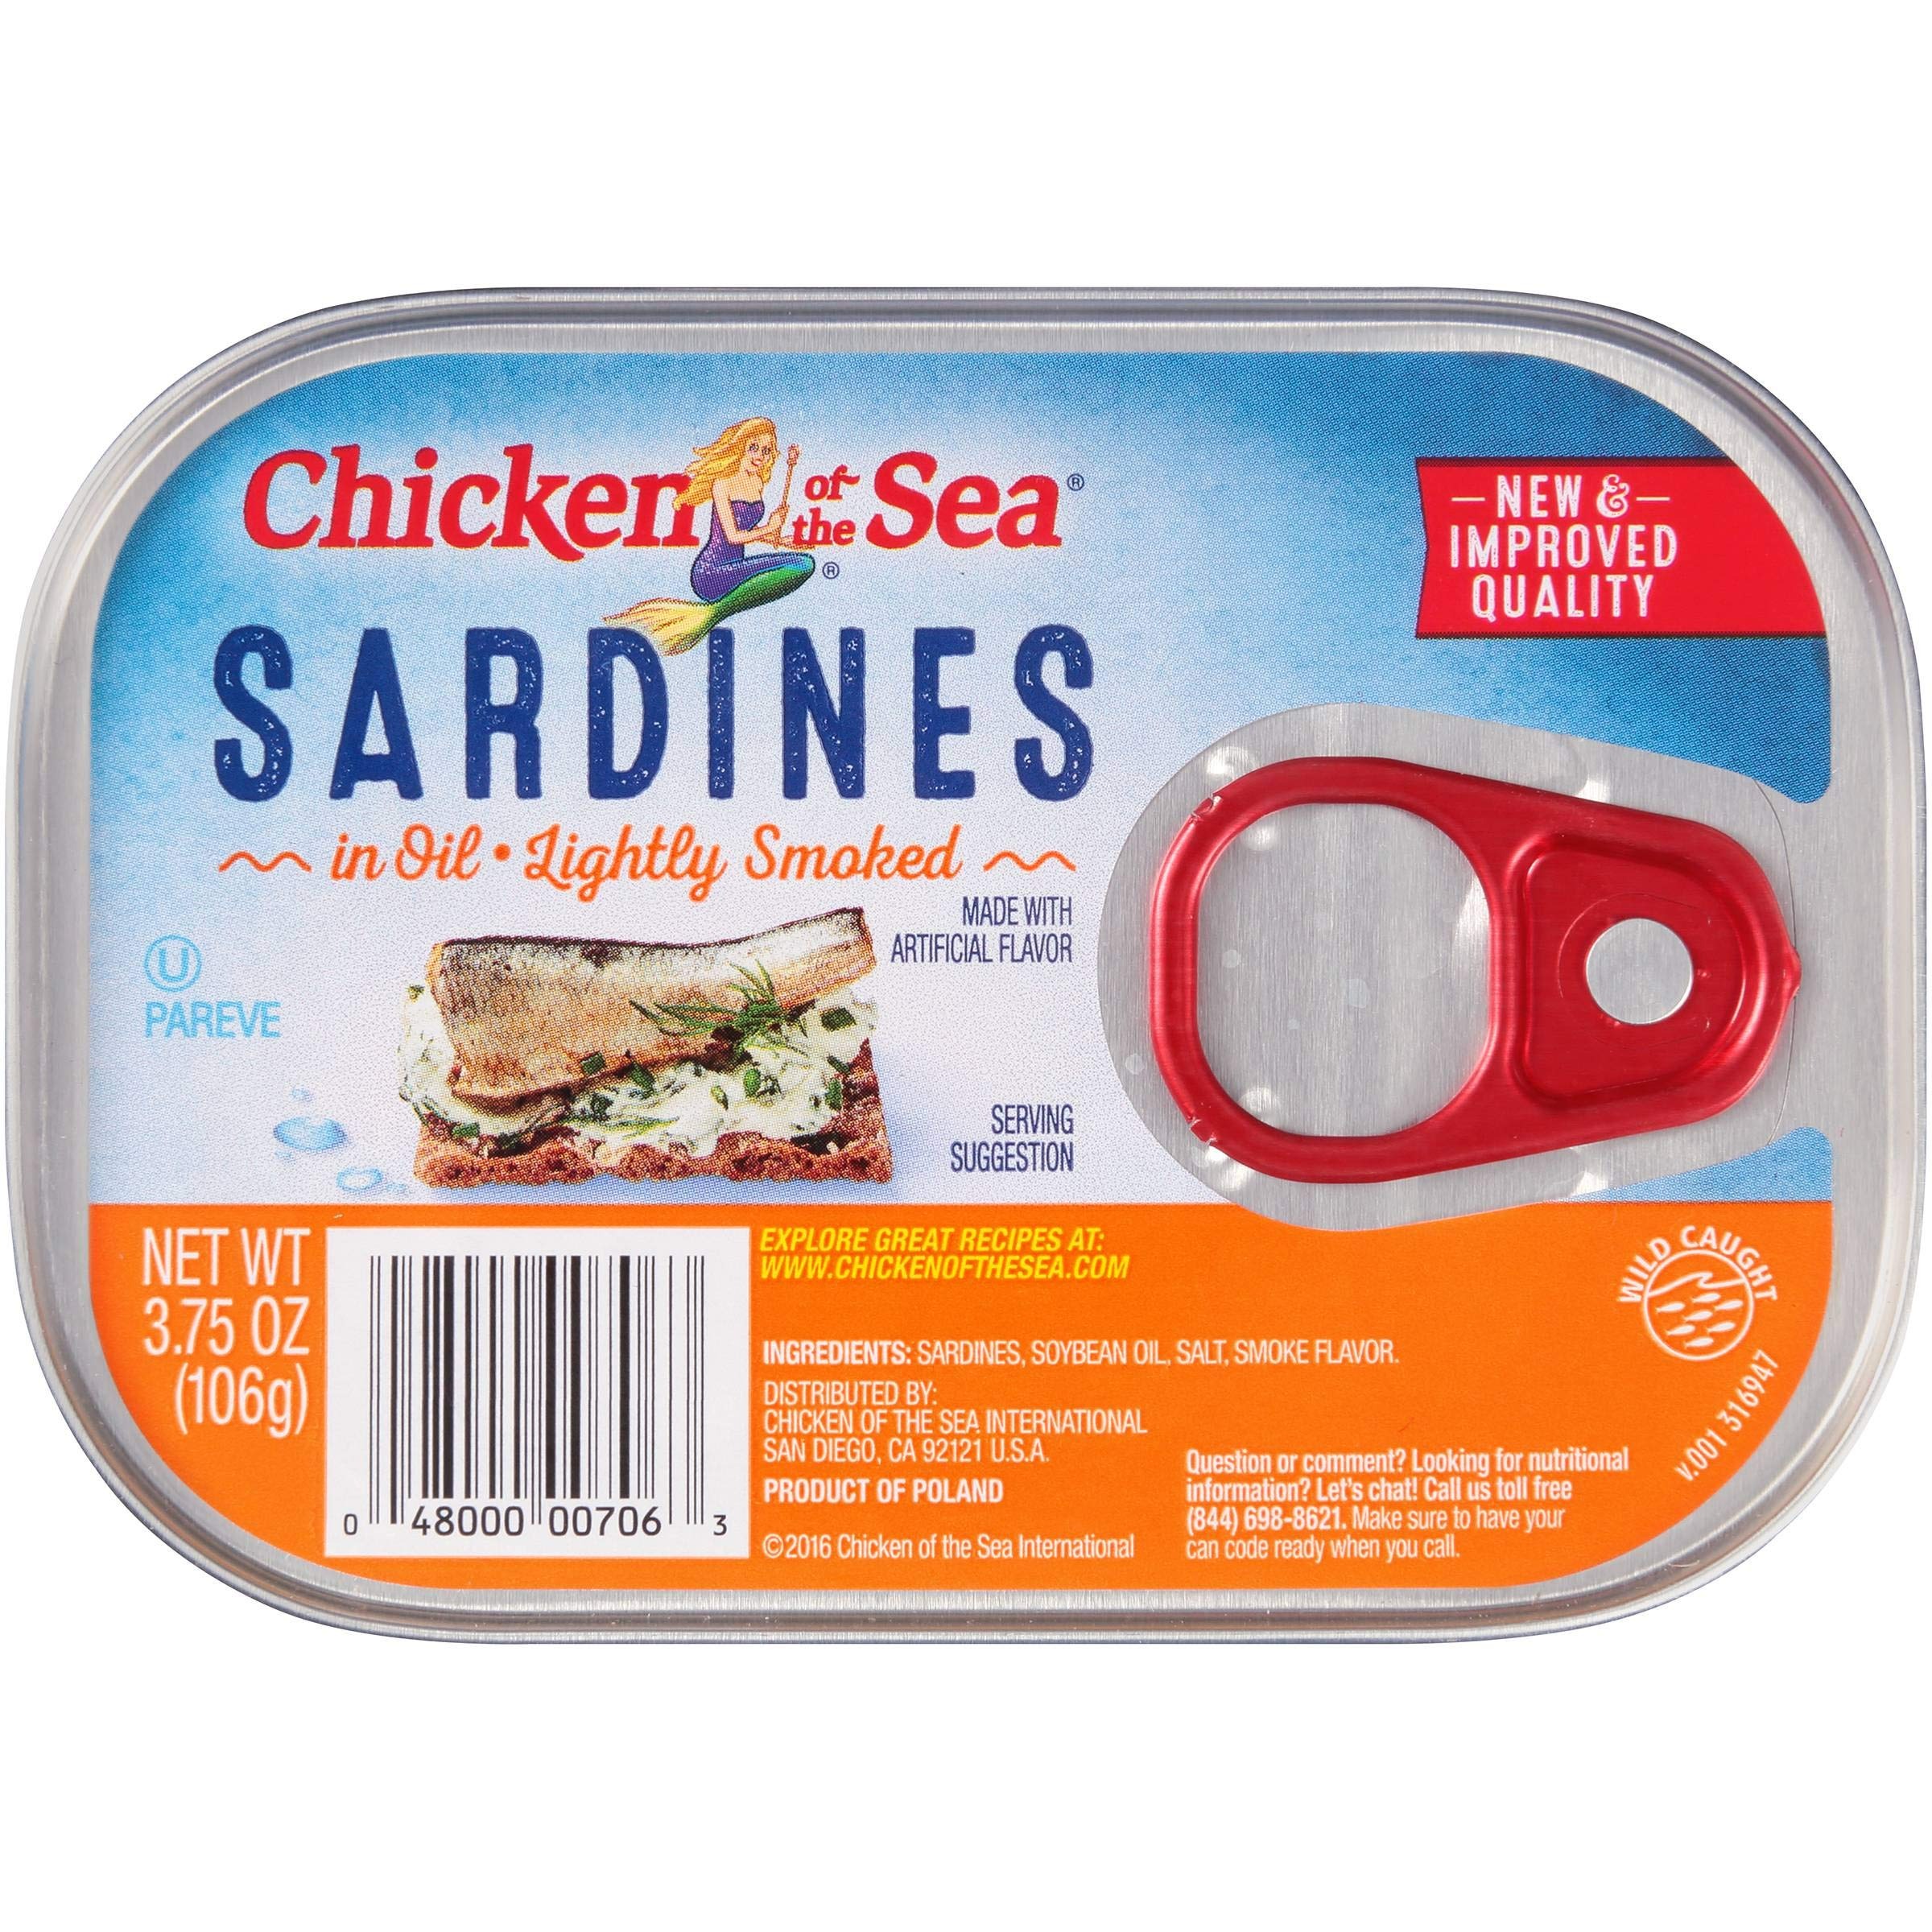
Item Name: Chicken Of The Sea Smoked Sardines in Oil, 3.75 Ounce -- 18 per case.
Value: 67.5
Unit: Ounce

Price: 35.33